Clyde Pangborn

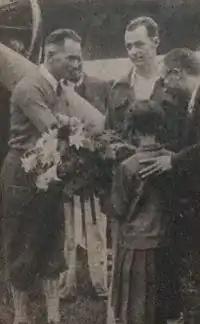
Pangborn and Herndon in Japan in 1931

With their eyes on a $25,000 prize, Pangborn and Herndon next decided to attempt the first nonstop trans-Pacific flight. They flew from Siberia to Japan in preparation. In the spirit of documentation, Herndon took several still pictures and 16 mm motion pictures, some of which were of Japan's naval installations. The photography and inadequate documentation to enter the country (which they had not been aware of), resulted in the men being jailed. They were eventually released with a $1,000 fine, but they were allowed only one chance to take off in "Miss Veedol"; if they returned to Japan, the plane would be confiscated and the men would return to prison.